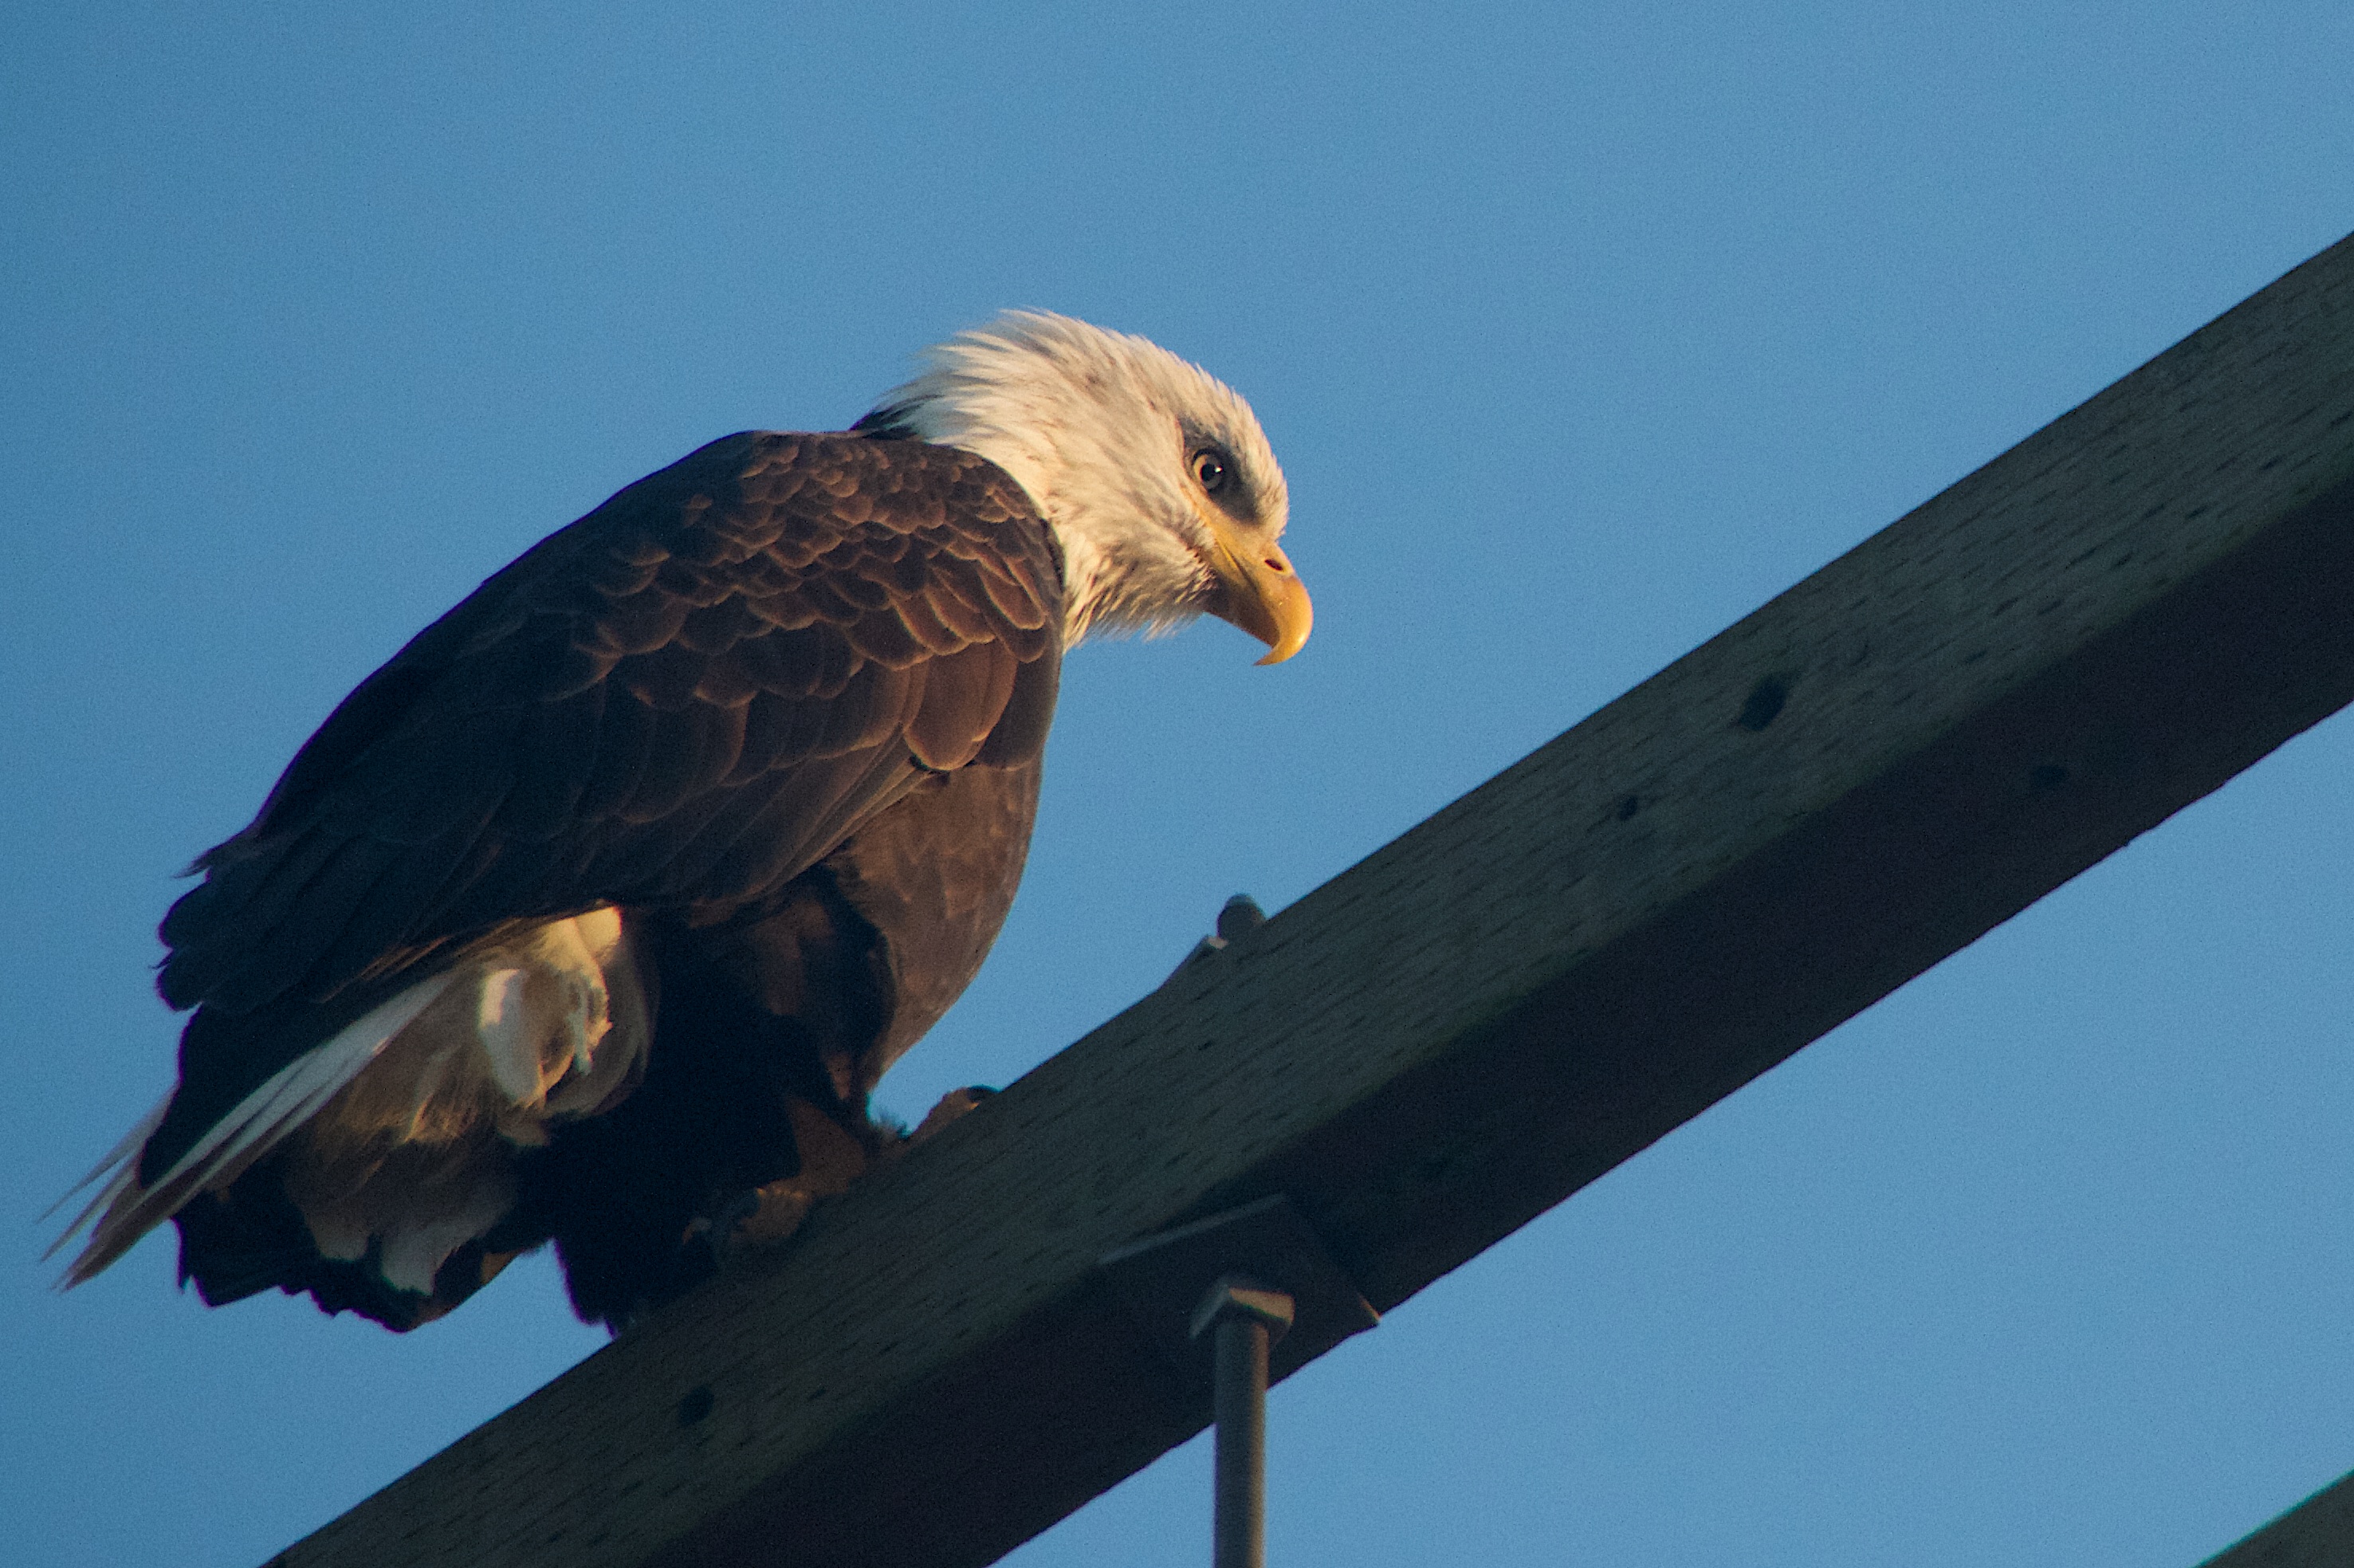
bird, wing, beak, eagle, hawk, fauna, bird of prey, bald eagle, vertebrate, vulture, falcon, accipitriformes